Poly(methyl methacrylate)

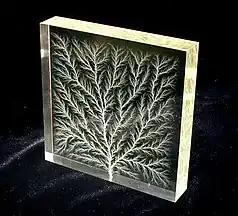
Lichtenberg figure: high-voltage dielectric breakdown in an acrylic polymer block

Poly(methyl methacrylate) (PMMA) is a synthetic polymer derived from methyl methacrylate. It is a transparent thermoplastic, used as an engineering plastic. PMMA is also known as acrylic, acrylic glass, as well as by the trade names and brands Crylux, Walcast, Hesalite, Plexiglas, Acrylite, Lucite, PerClax, and Perspex, among several others (see below). This plastic is often used in sheet form as a lightweight or shatter-resistant alternative to glass. It can also be used as a casting resin, in inks and coatings, and for many other purposes.